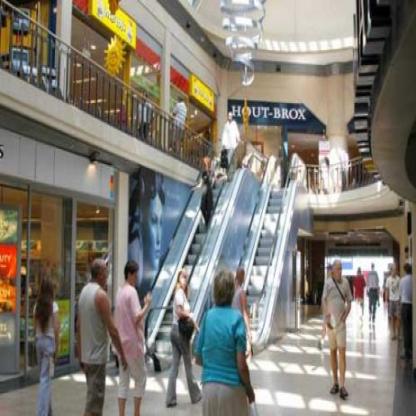
Scene: Indoor